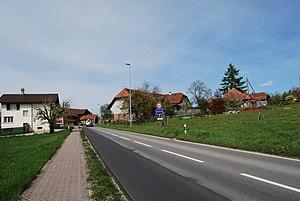
Salvagny est une localité et une ancienne commune suisse du canton de Fribourg, située dans le district du Lac.